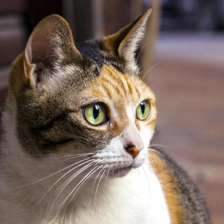
Label: animals